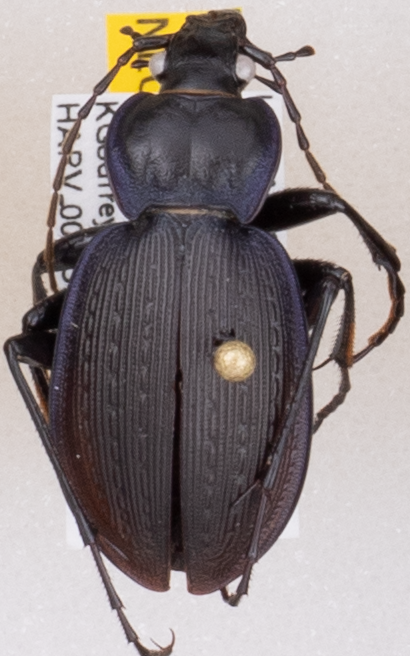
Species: Carabus goryi
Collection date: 2022-05-18
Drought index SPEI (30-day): -1.19
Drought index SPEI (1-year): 1.058
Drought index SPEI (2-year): -0.62